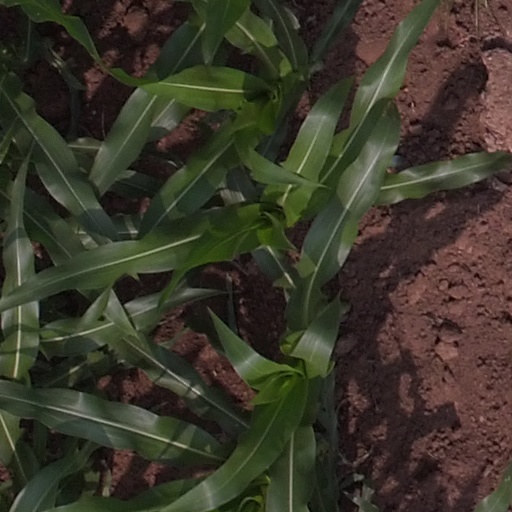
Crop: maize; corn